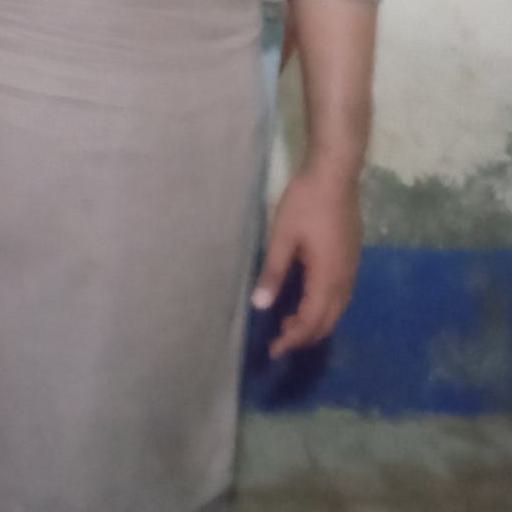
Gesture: no_gesture